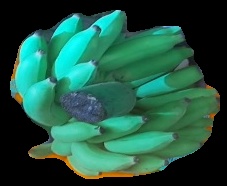
Variety: elakki-bale
Grade: grade2